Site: brandenburg
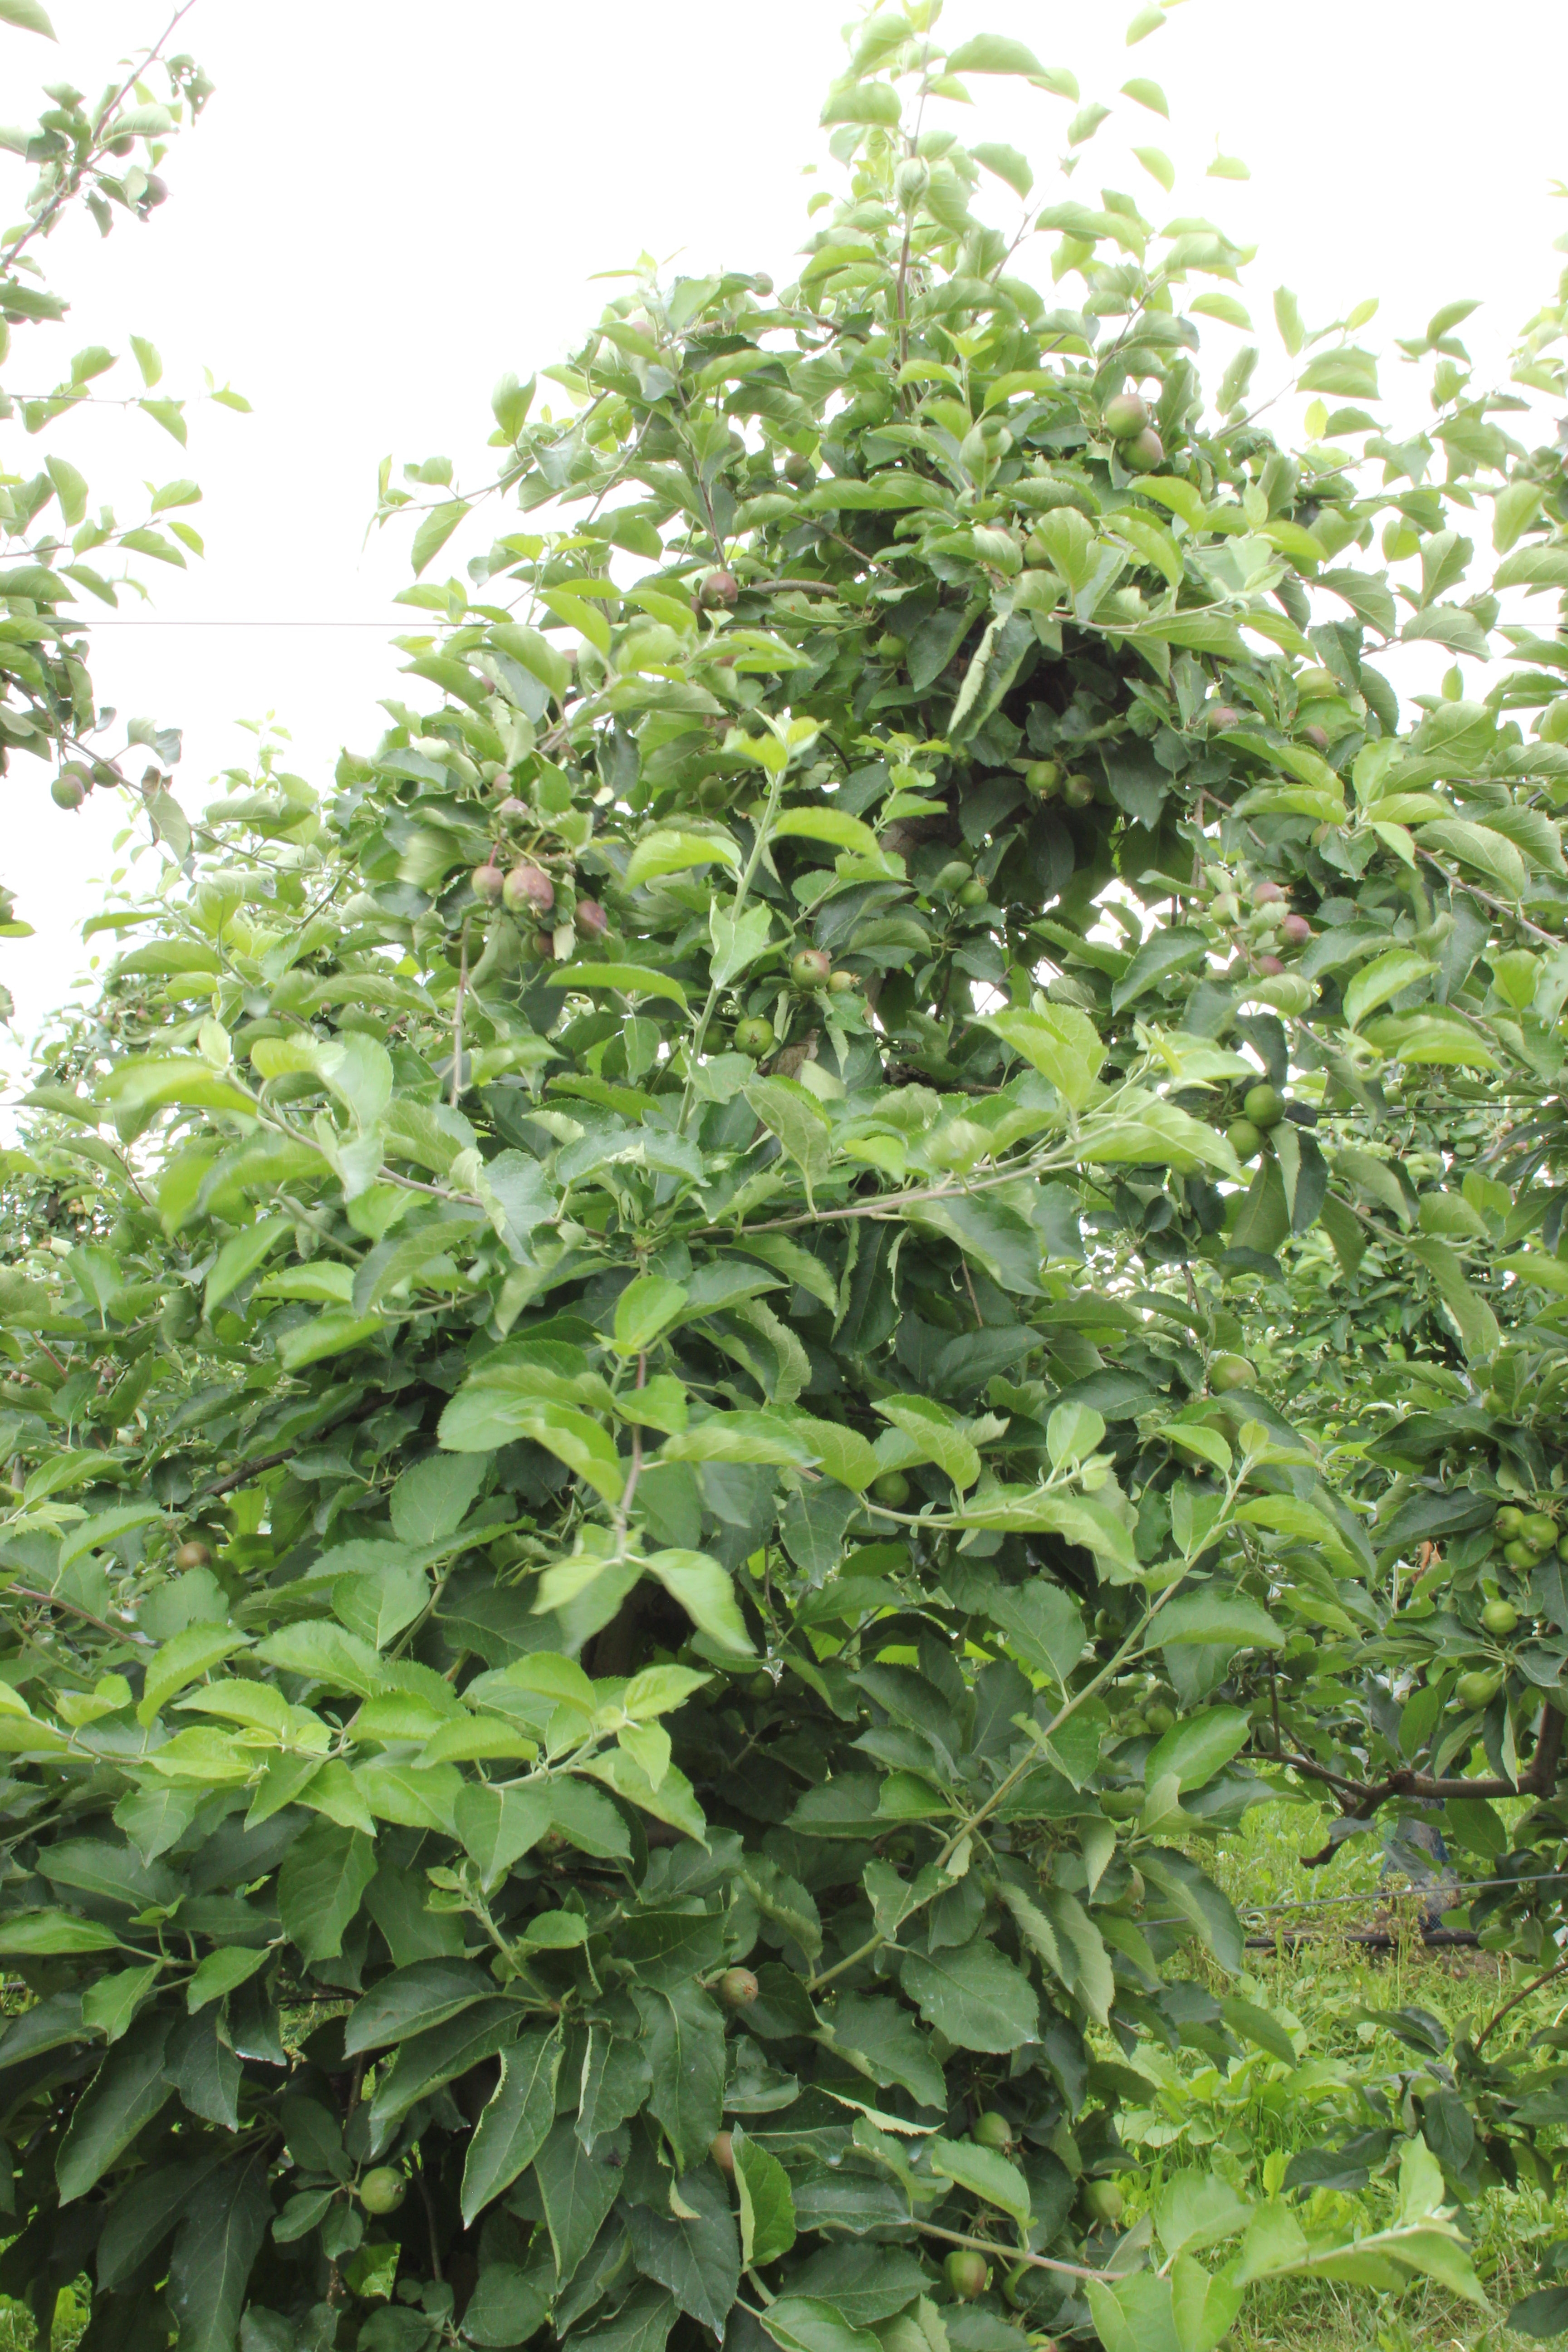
Growth stage (BBCH 73): Development of fruit